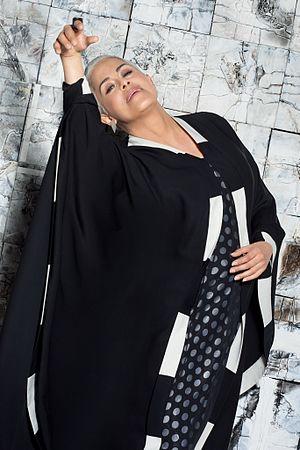
Eugenia León est une chanteuse mexicaine contemporaine qui mène une carrière internationale.